Michael Hemmingsen

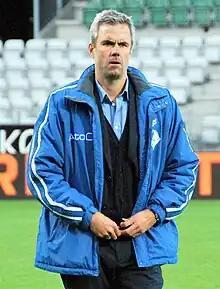
Hemmingsen as Randers' manager in 2012

Michael Hemmingsen (born 2 October 1967) is a Danish professional football manager and former player who most recently was the head coach of Danish 1st Division club Fremad Amager.